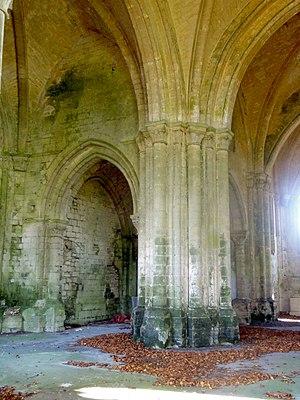
Croisée du transept, vue vers le nord-est.
Le prieuré Saint-Christophe-en-Halatte est un ancien prieuré clunisien, dépendant du prieuré Notre-Dame de La Charité-sur-Loire, et situé sur la commune de Fleurines, en France. Il remplace une ancienne abbaye appauvrie, qui est relevée en 1061 par le seigneur Galeran de Senlis. Les moines n'observant pas la discipline, il décide de les soumettre à la règle stricte de l'ordre de Cluny, qui n'accepte que des prieurés. La fondation a lieu en 1083 par le don de l'ancienne abbaye au prieuré de La Charité. Le nouvel établissement est richement doté, et devient l'un des principaux propriétaires forestiers de la région. L'église du prieuré est édifiée entre 1150 et 1160 environ dans le style gothique primitif, encore largement influencé par le roman, par des artisans impliqués dans le chantier de la cathédrale Notre-Dame de Senlis. L'histoire administrative du prieuré est connue dans maints détails, de même que son histoire économique, mais l'on ignore tout sur sa vie spirituelle, même le nombre de religieux ayant formé la communauté n'étant pas connu. Le prieuré détient la justice seigneuriale sur ses terres.